Children's World (retailer)

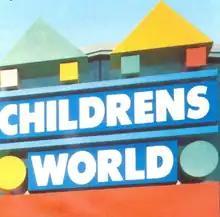
The Children's World logo

At the time, Boots' larger high street stores sold a range of baby products, maternity and children's clothing. However the Children's World stores were a larger "superstore" format typically located in retail parks, which sold a wider range of clothing, shoes, toys, baby products and nursery furniture for children under 10. The stores also included a play area, a hairdresser and a snack bar. Boots was planning to spend £100 million in total on the 30 Children's World stores they intended to open. The first three stores opened in Dudley, Cricklewood and Leicester in the spring of 1987, with Boots hoping to show a profit within two years. Boots shares fell 1p on the announcement of the Children's World stores, with the City feeling that the business should concentrate on its existing chemist-based stores.